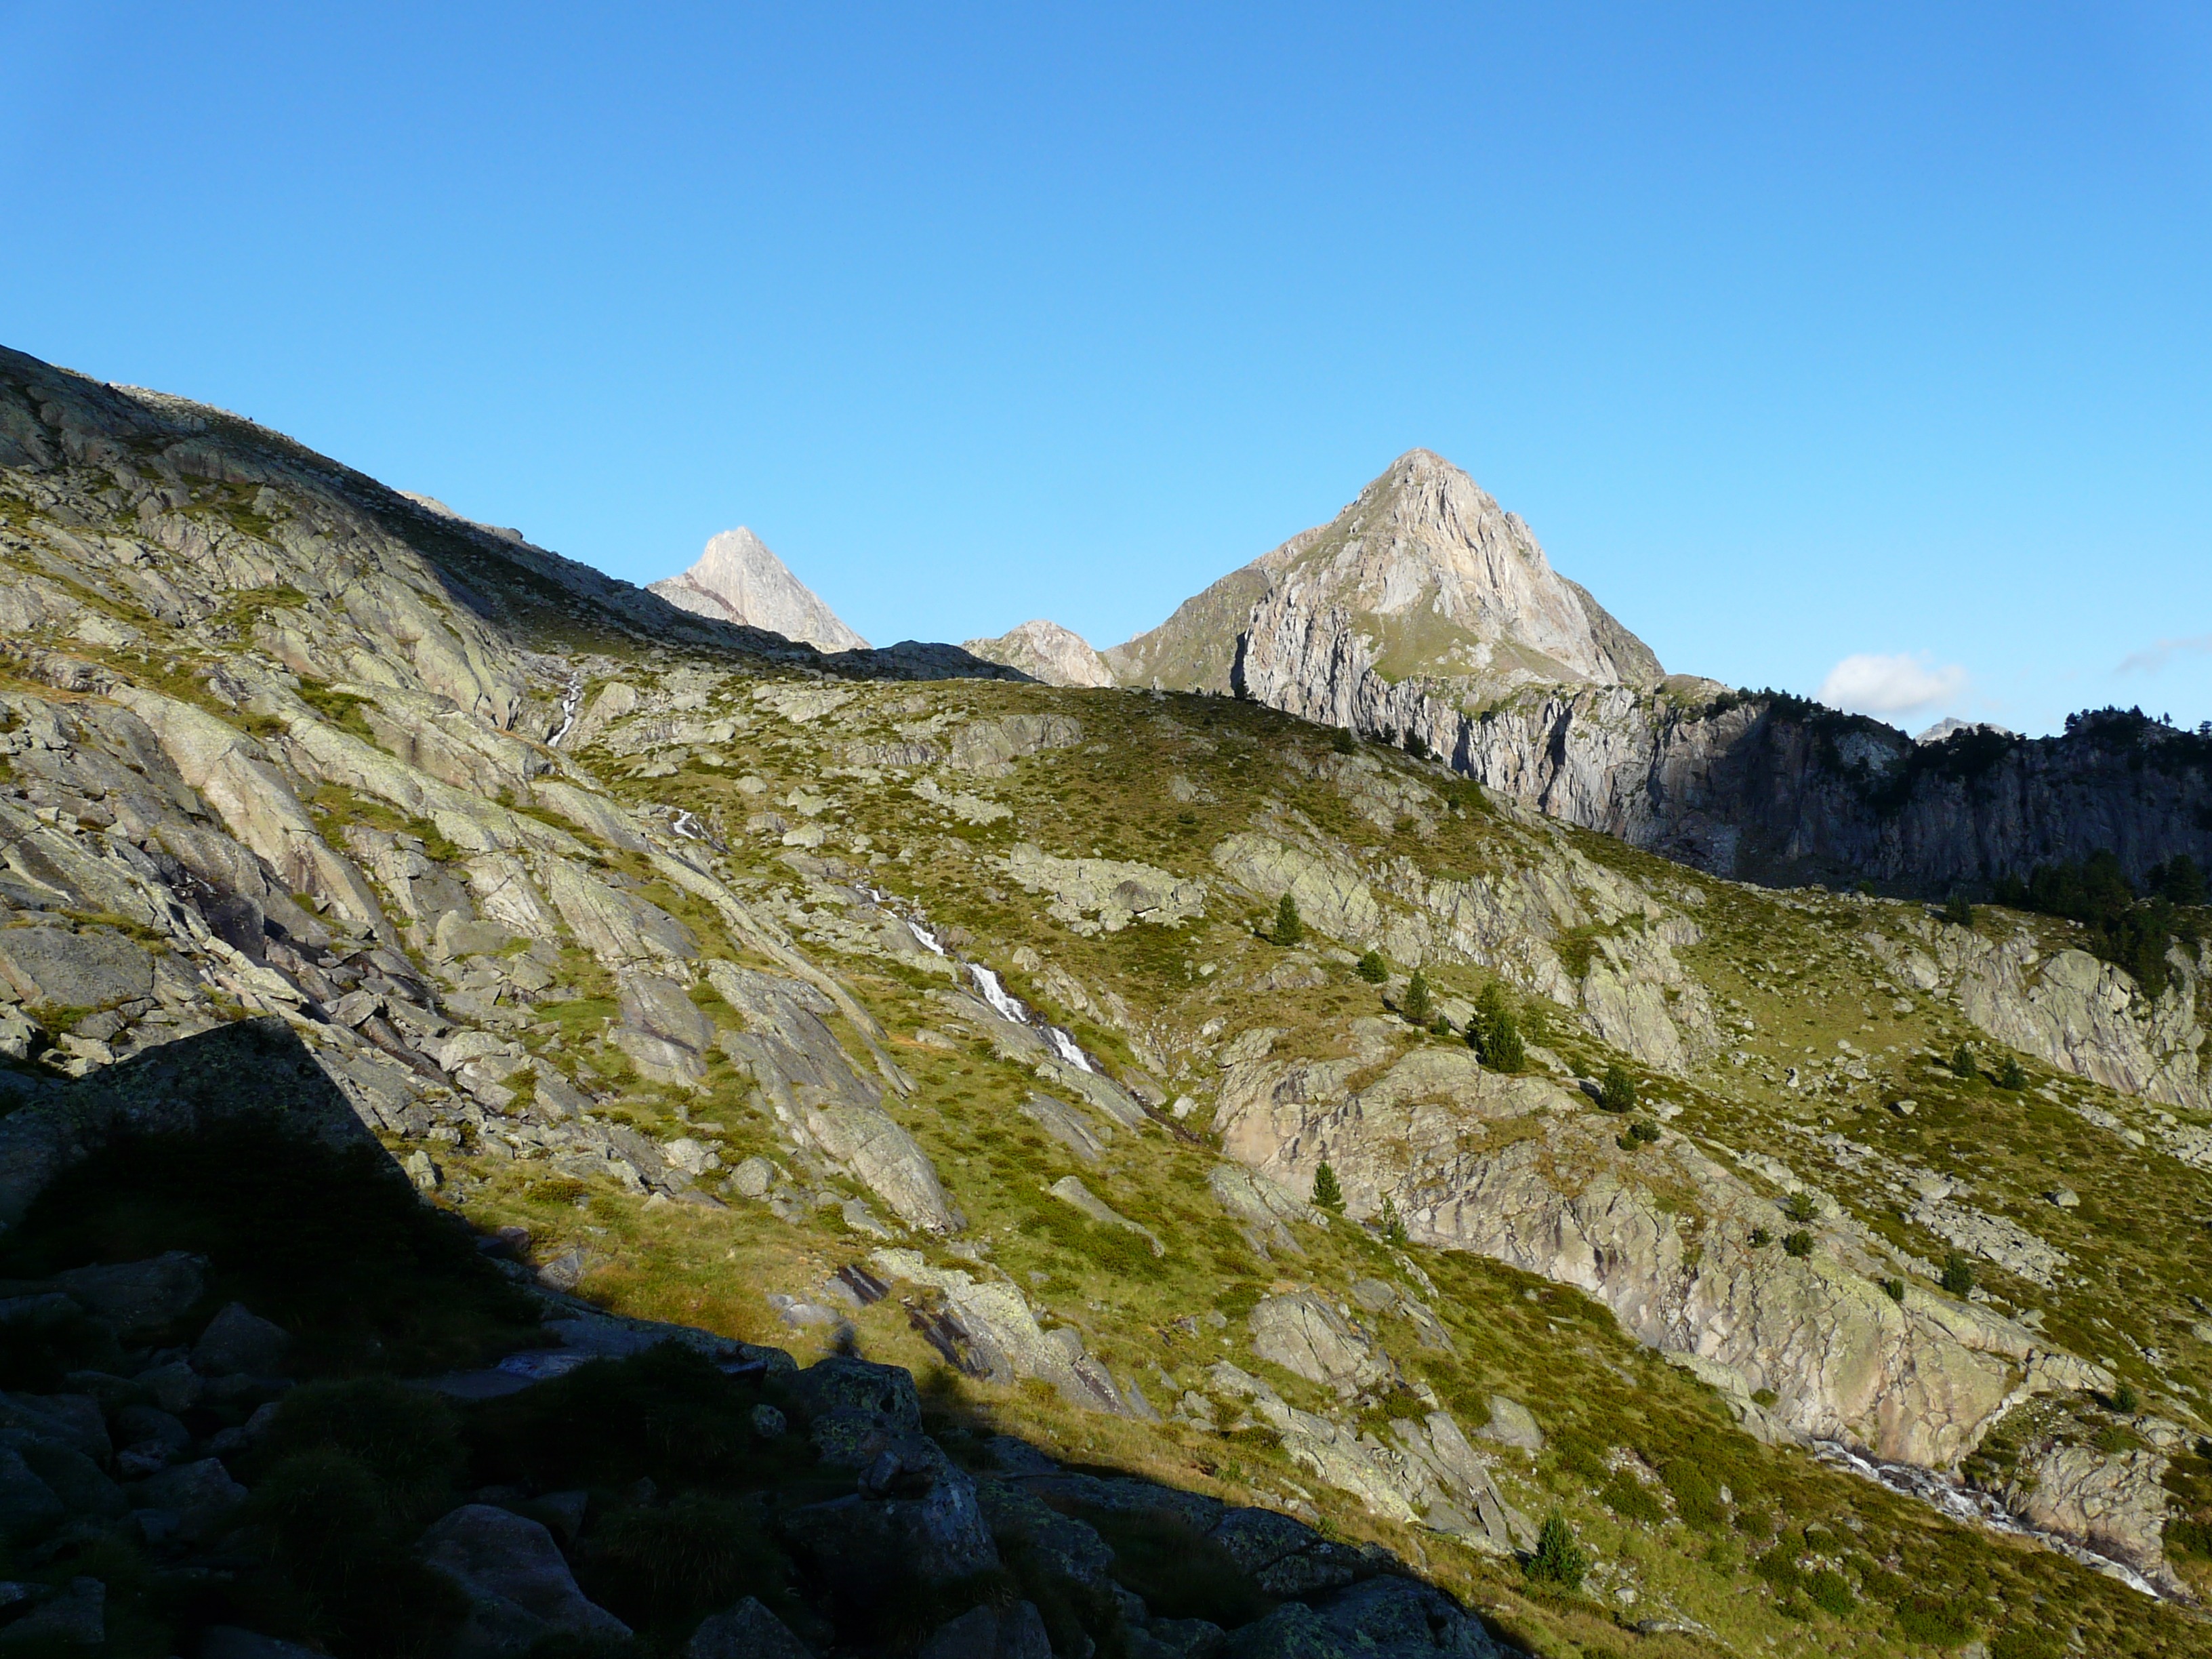
landscape, nature, rock, wilderness, walking, mountain, hiking, trail, adventure, valley, mountain range, cliff, hike, alpine, terrain, ridge, summit, mountain summit, geology, alps, backpacking, plateau, fell, cirque, rise, pyrenees, morning sun, landform, mountain pass, refugio de la renclusa, mountain hike, pico de paderna, geographical feature, mountainous landforms